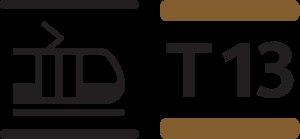
La ligne 13 Express du tramway d'Île-de-France précédemment désignée comme Tram Express Ouest, également appelée Tangentielle Ouest ou TGO, est un projet de prolongement en tram-train de la Grande ceinture Ouest, tronçon de la ligne L du Transilien.